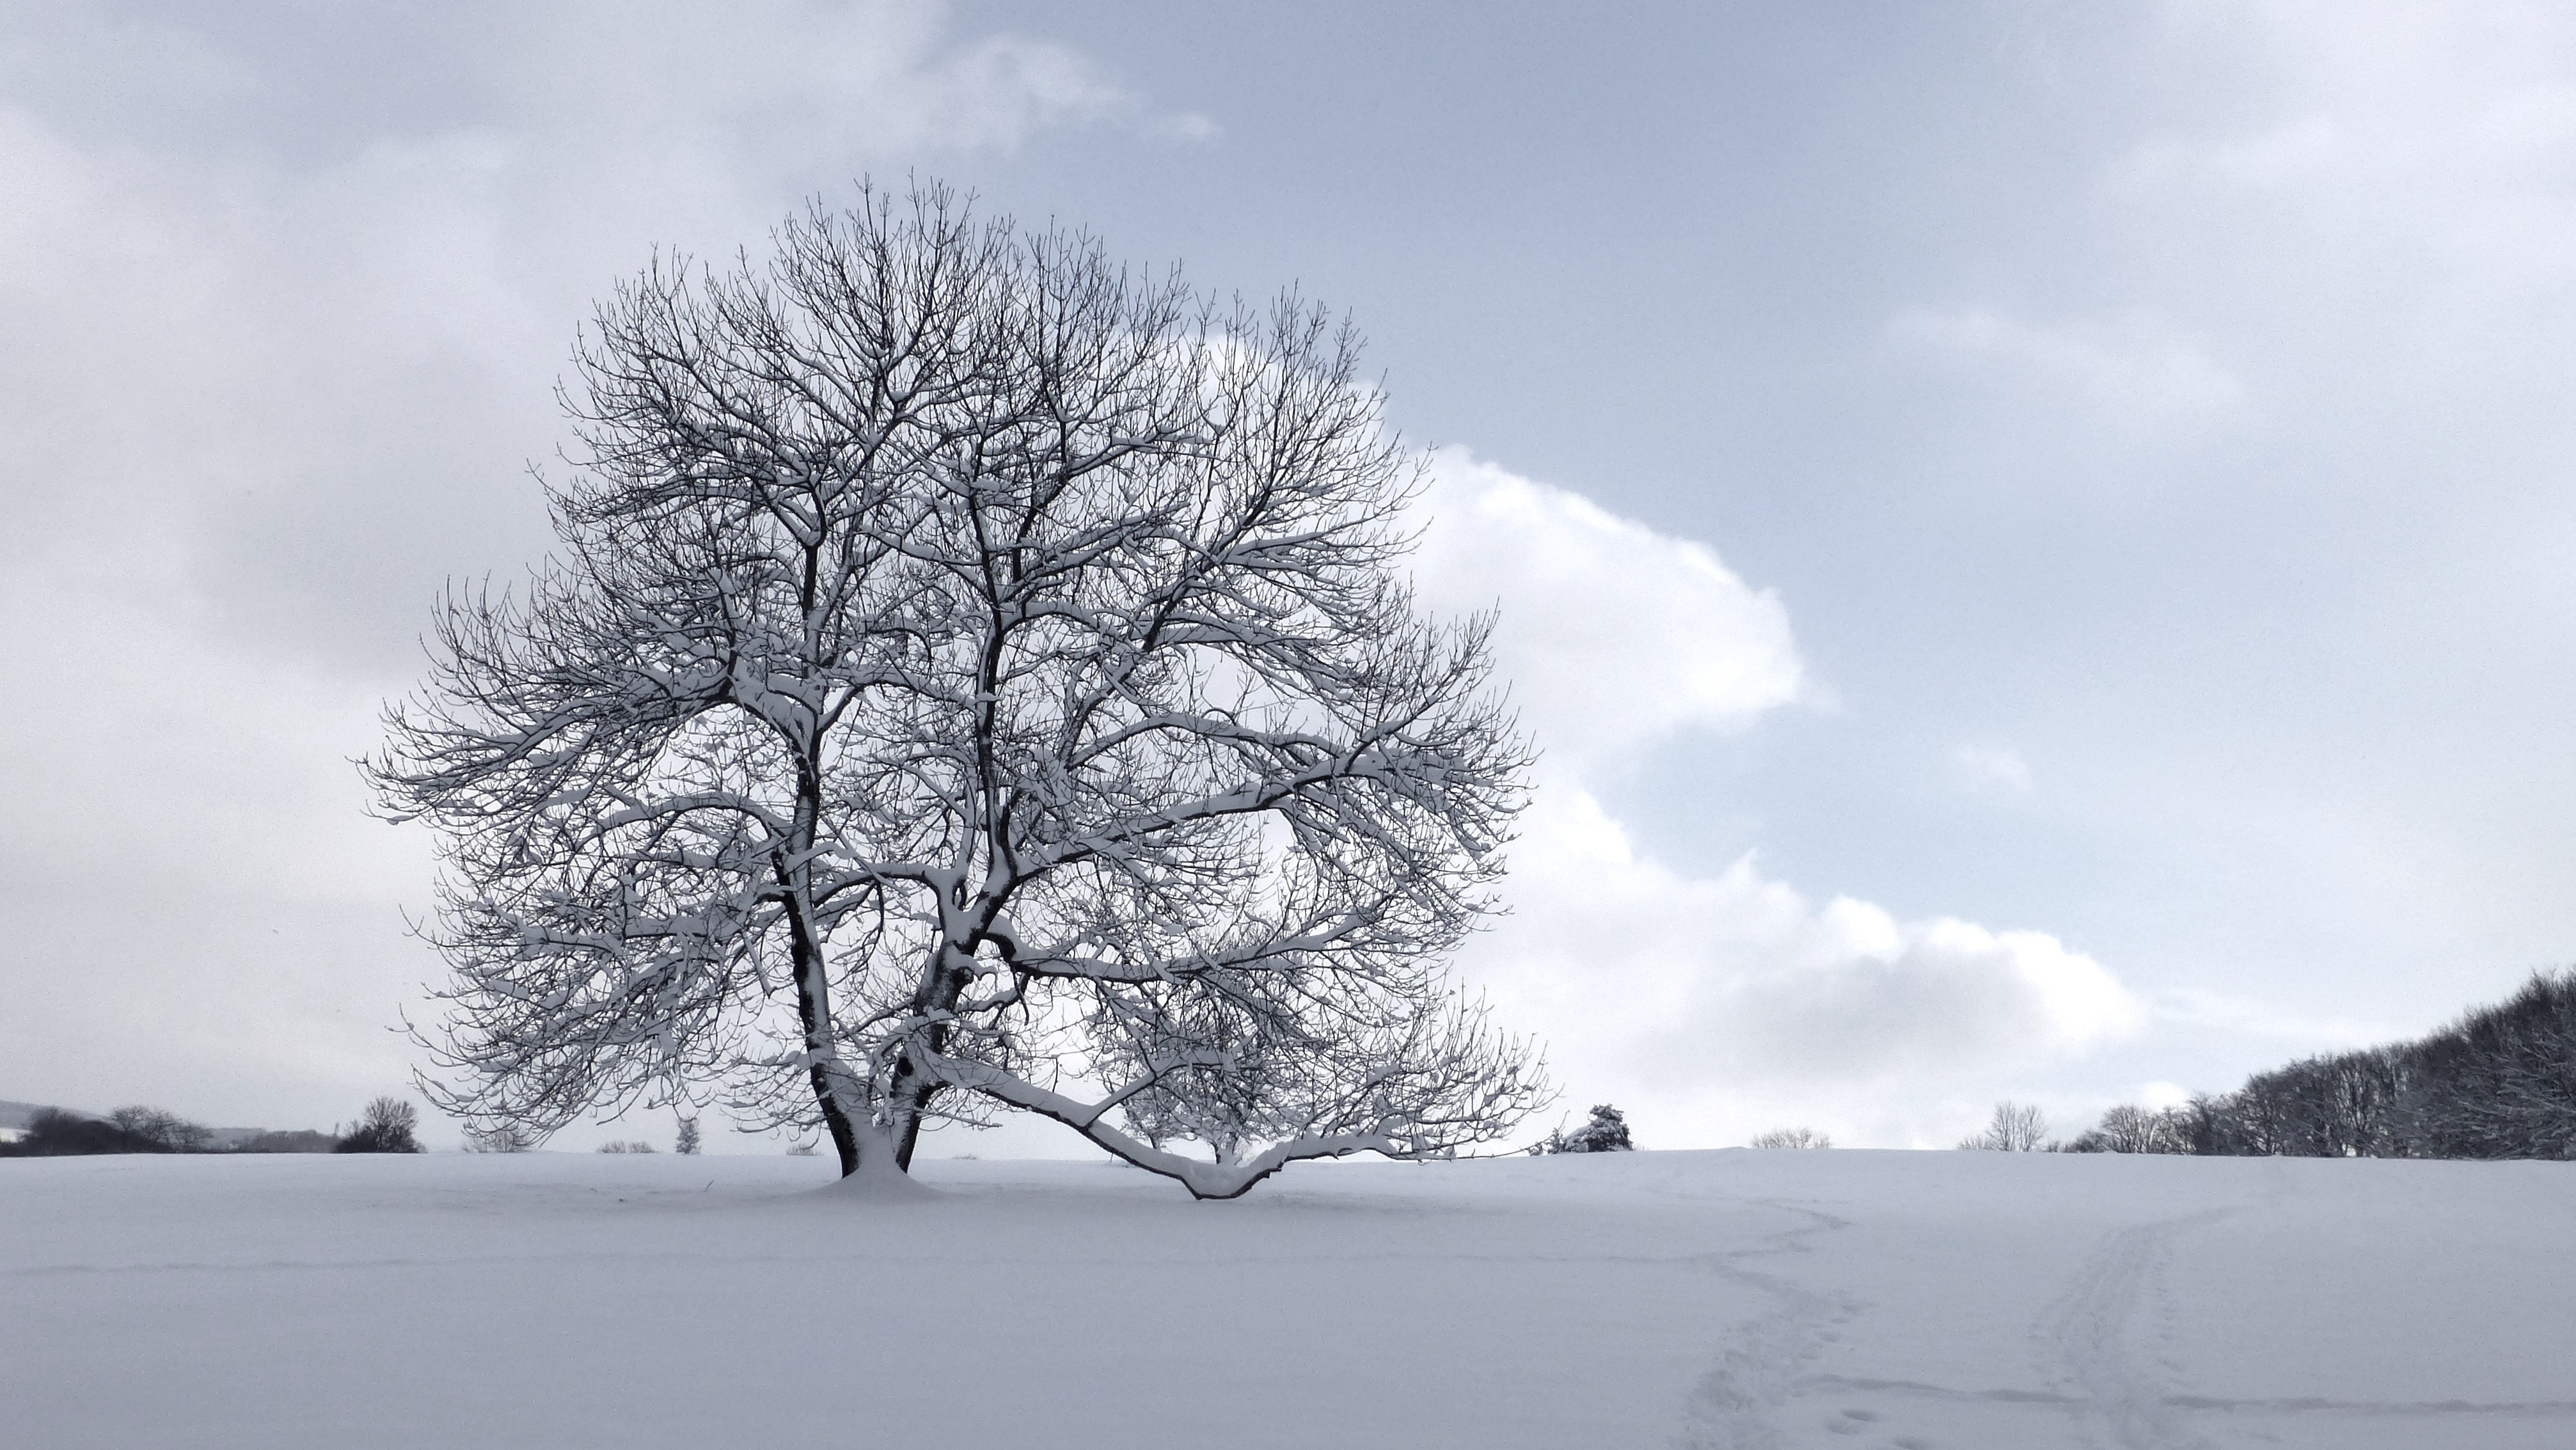
landscape, tree, branch, snow, cold, winter, plant, white, frost, weather, season, frosty, freezing, woody plant